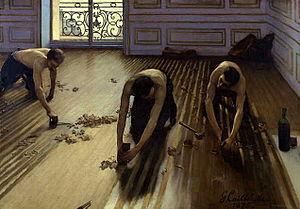
La notion de classe ouvrière, qui est d'abord une notion politique, se détermine par l'appartenance de fait à la catégorie sociale des prolétaires, ceux qui ne disposent pas de la propriété des moyens de production et doivent vendre leur force de travail pour vivre.